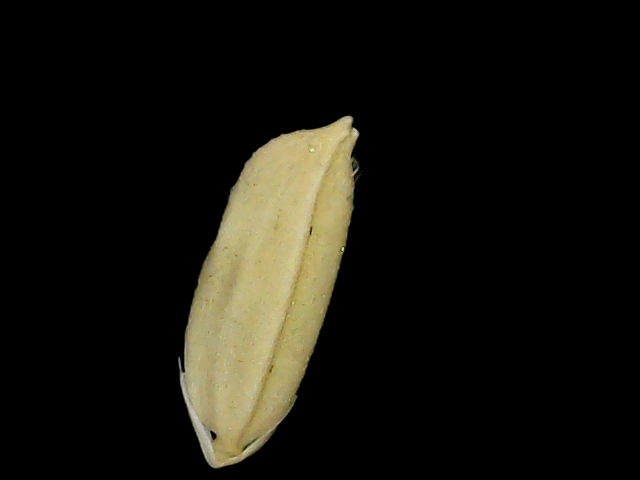
Rice variety: Br23